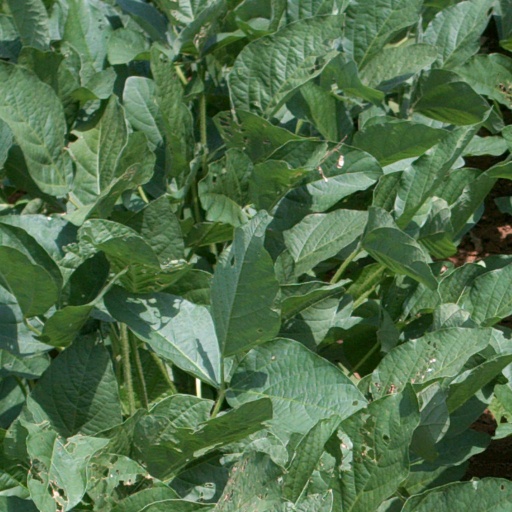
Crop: soybean